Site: saxony
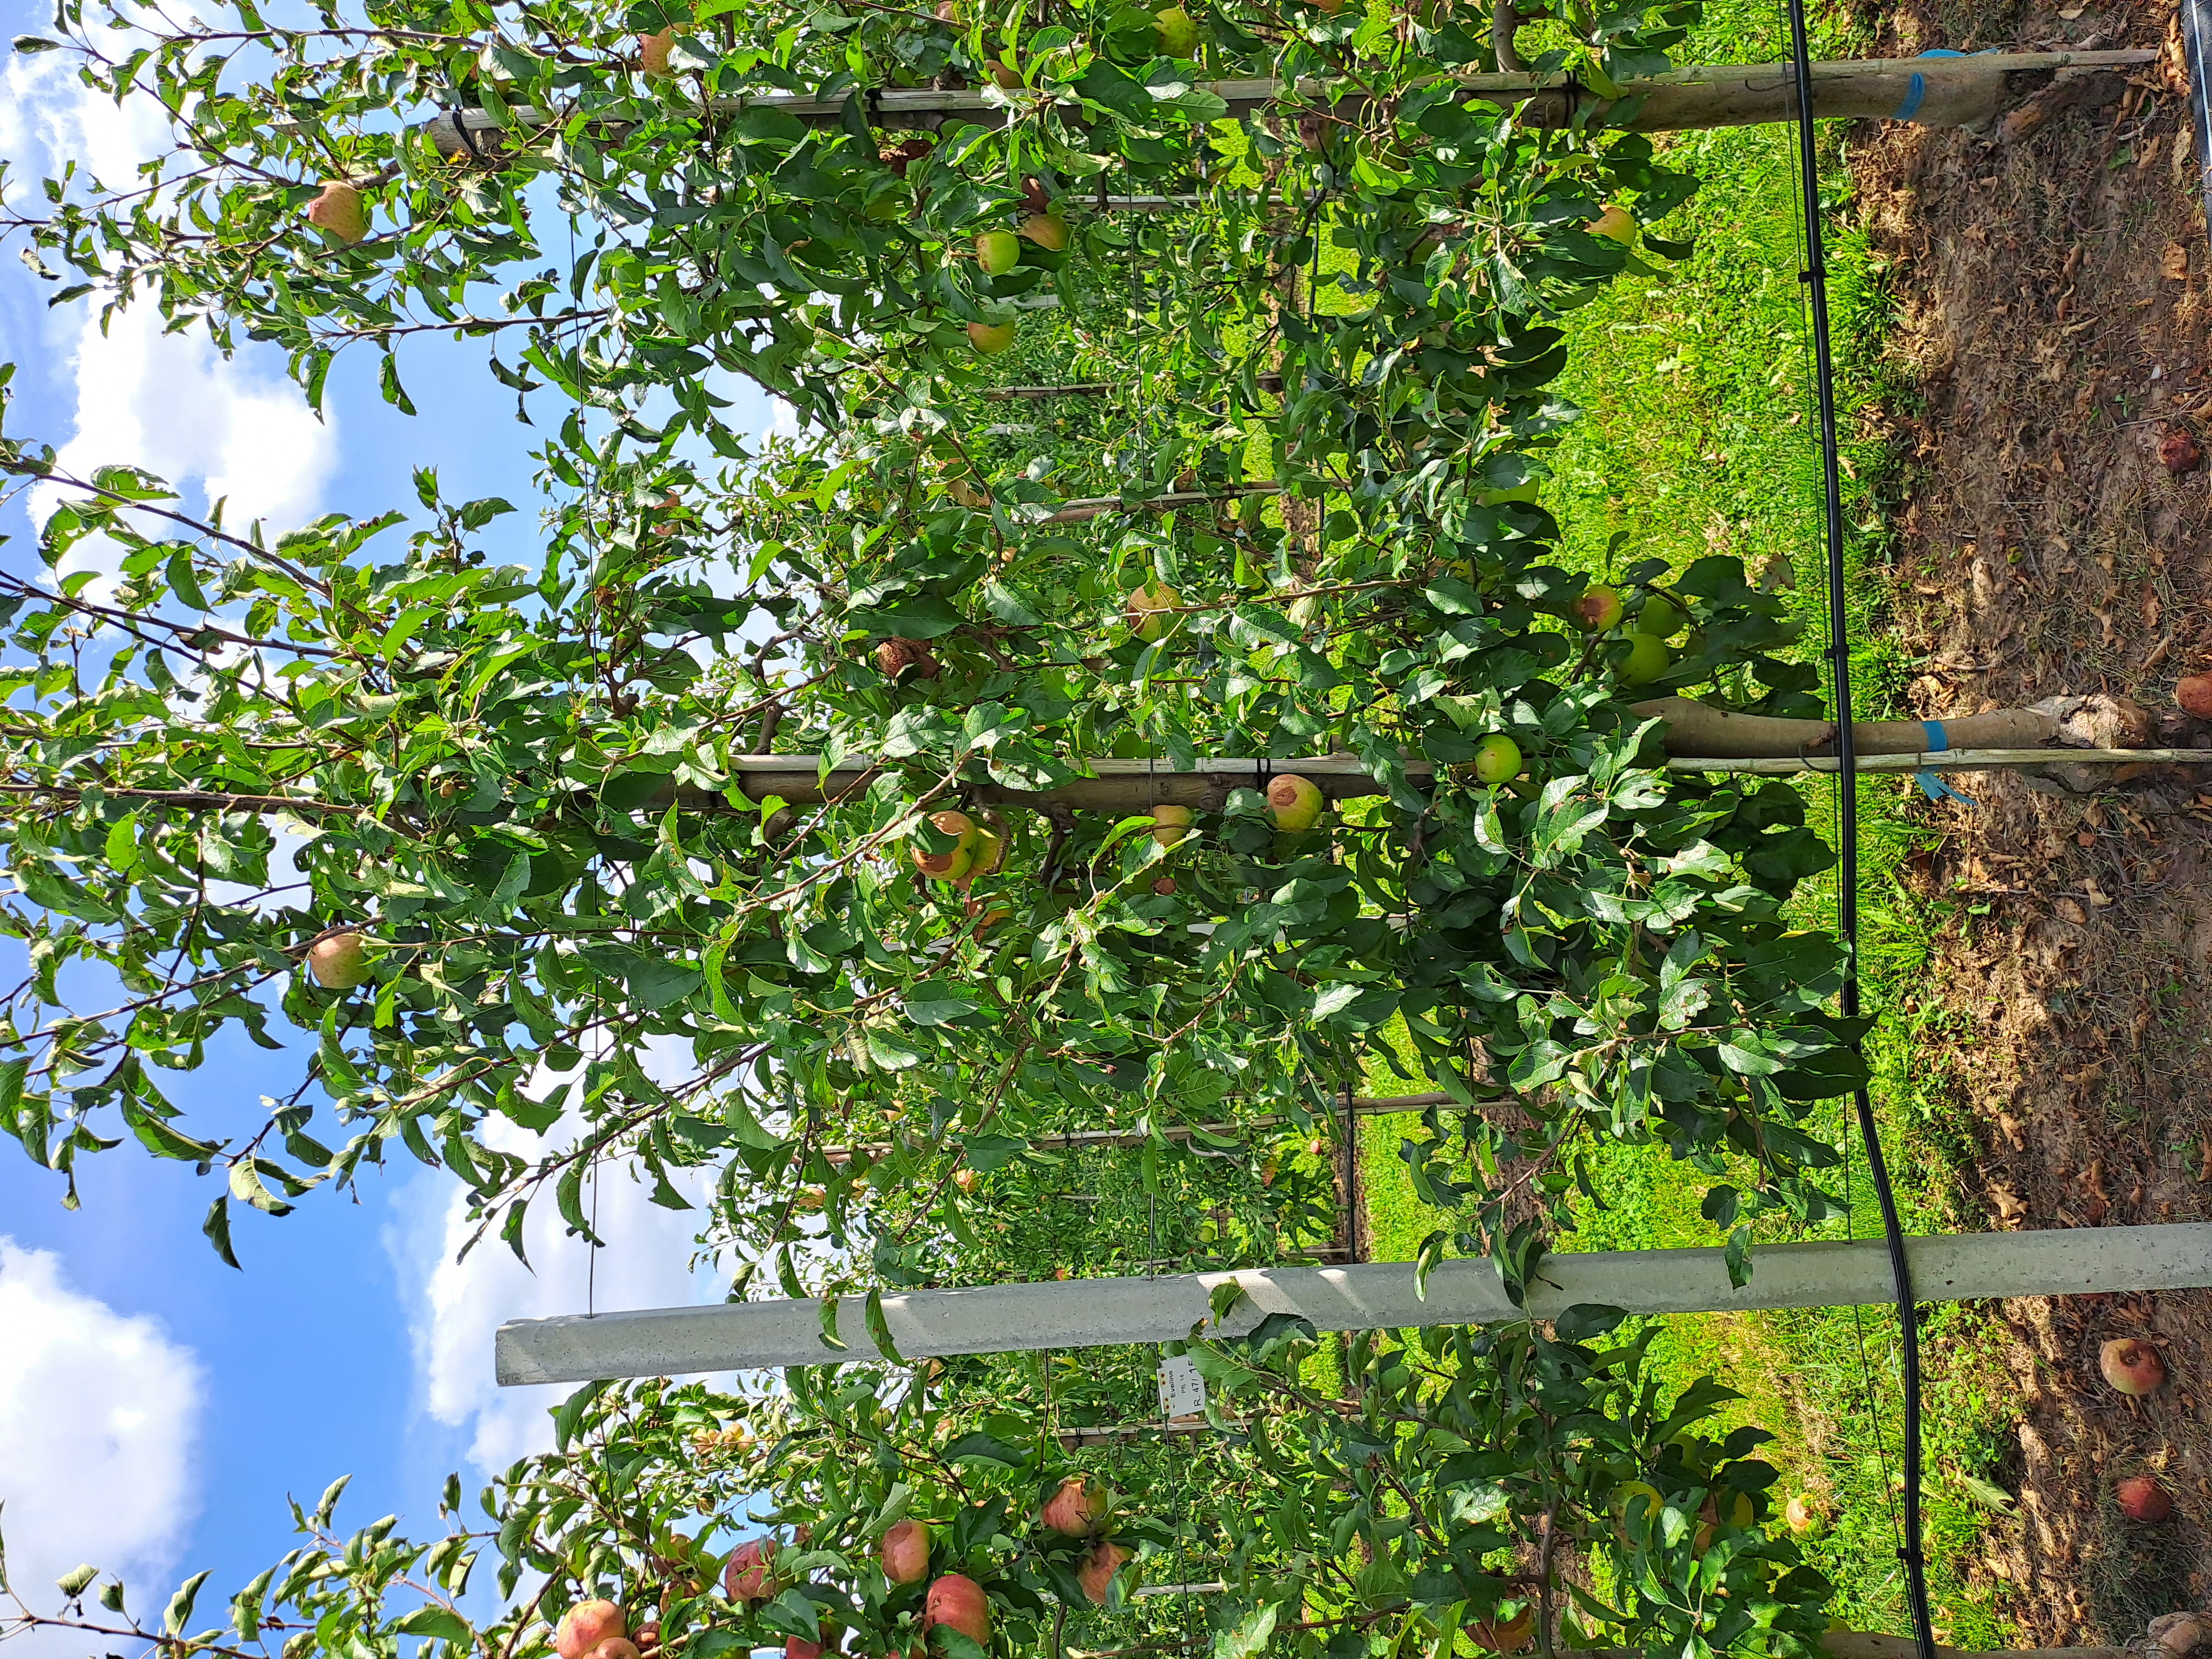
Growth stage (BBCH 85): Maturity of fruit and seed